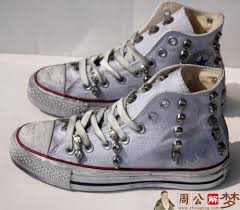
Waste category: shoes